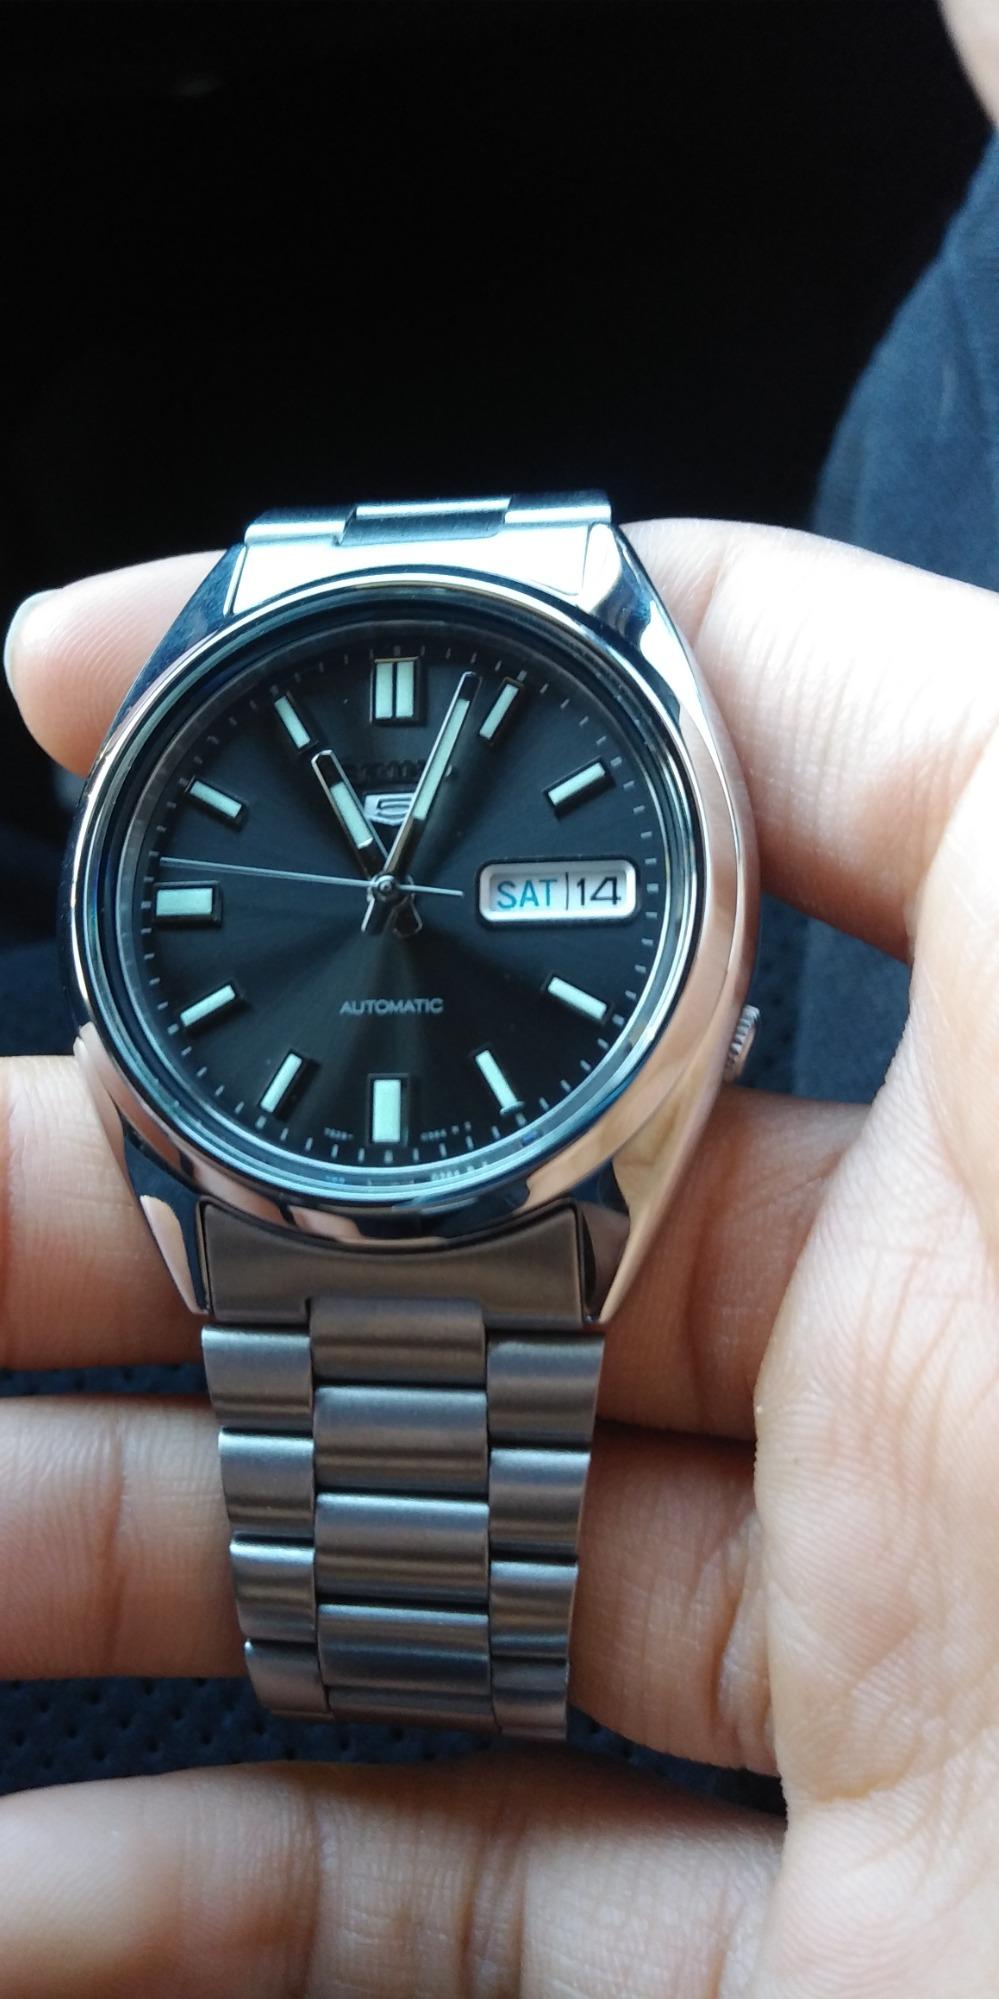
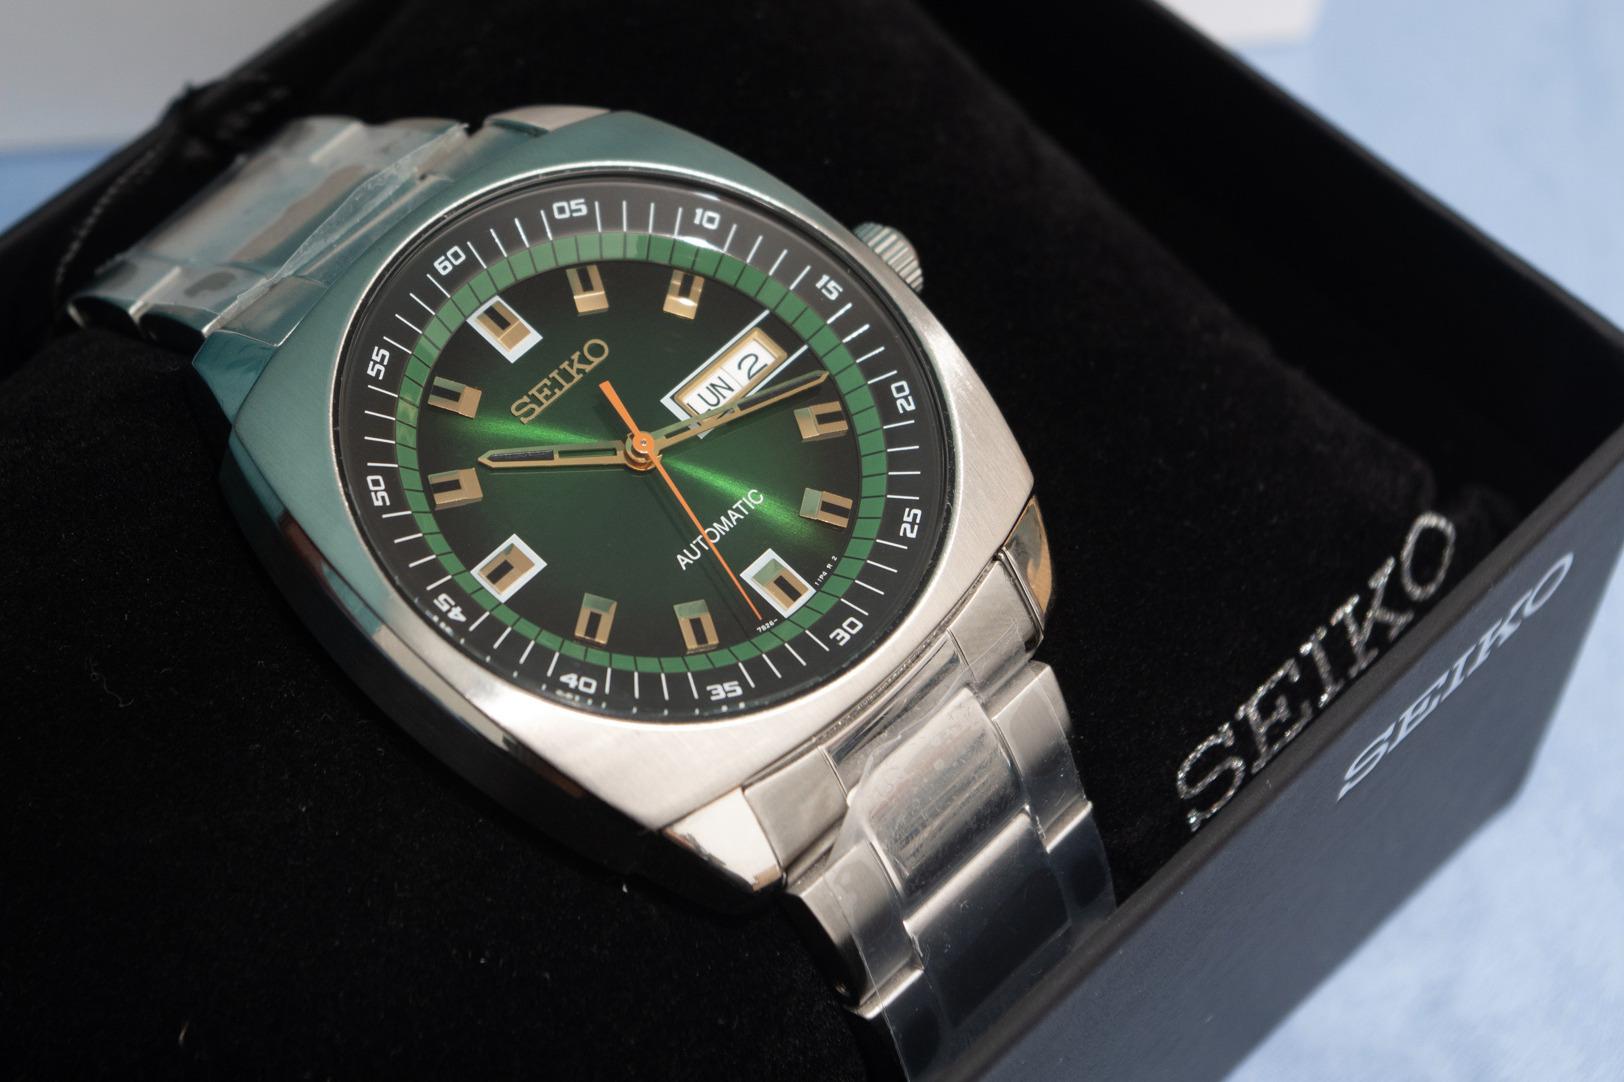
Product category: accessories_watch
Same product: no